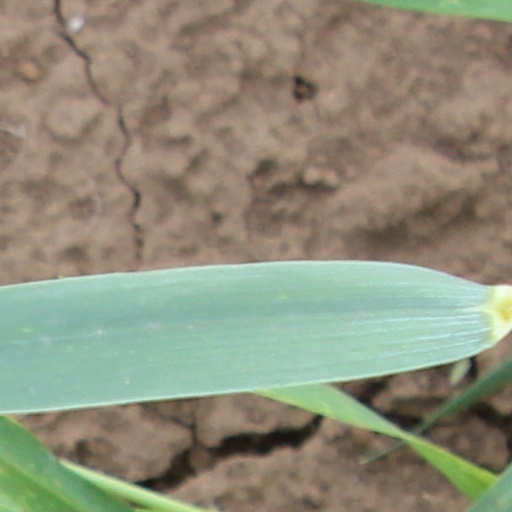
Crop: wheat